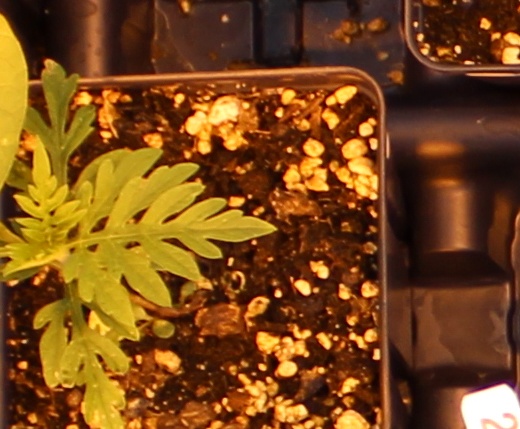
Label: Ragweed